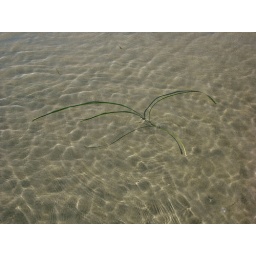
Blades of surf grass floating in shallow water at Schooner Cove, in Pacific Rim National Park. June 2008.